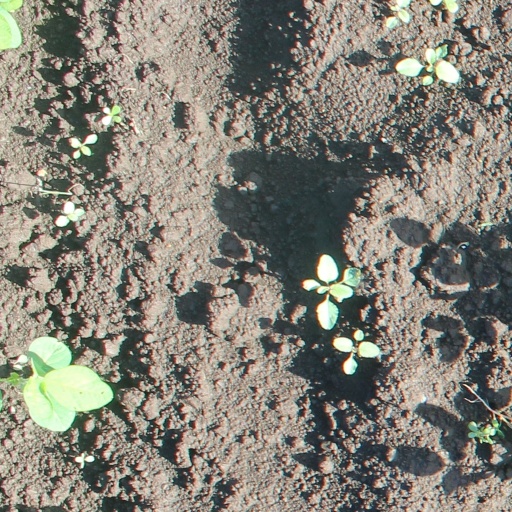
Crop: soybean